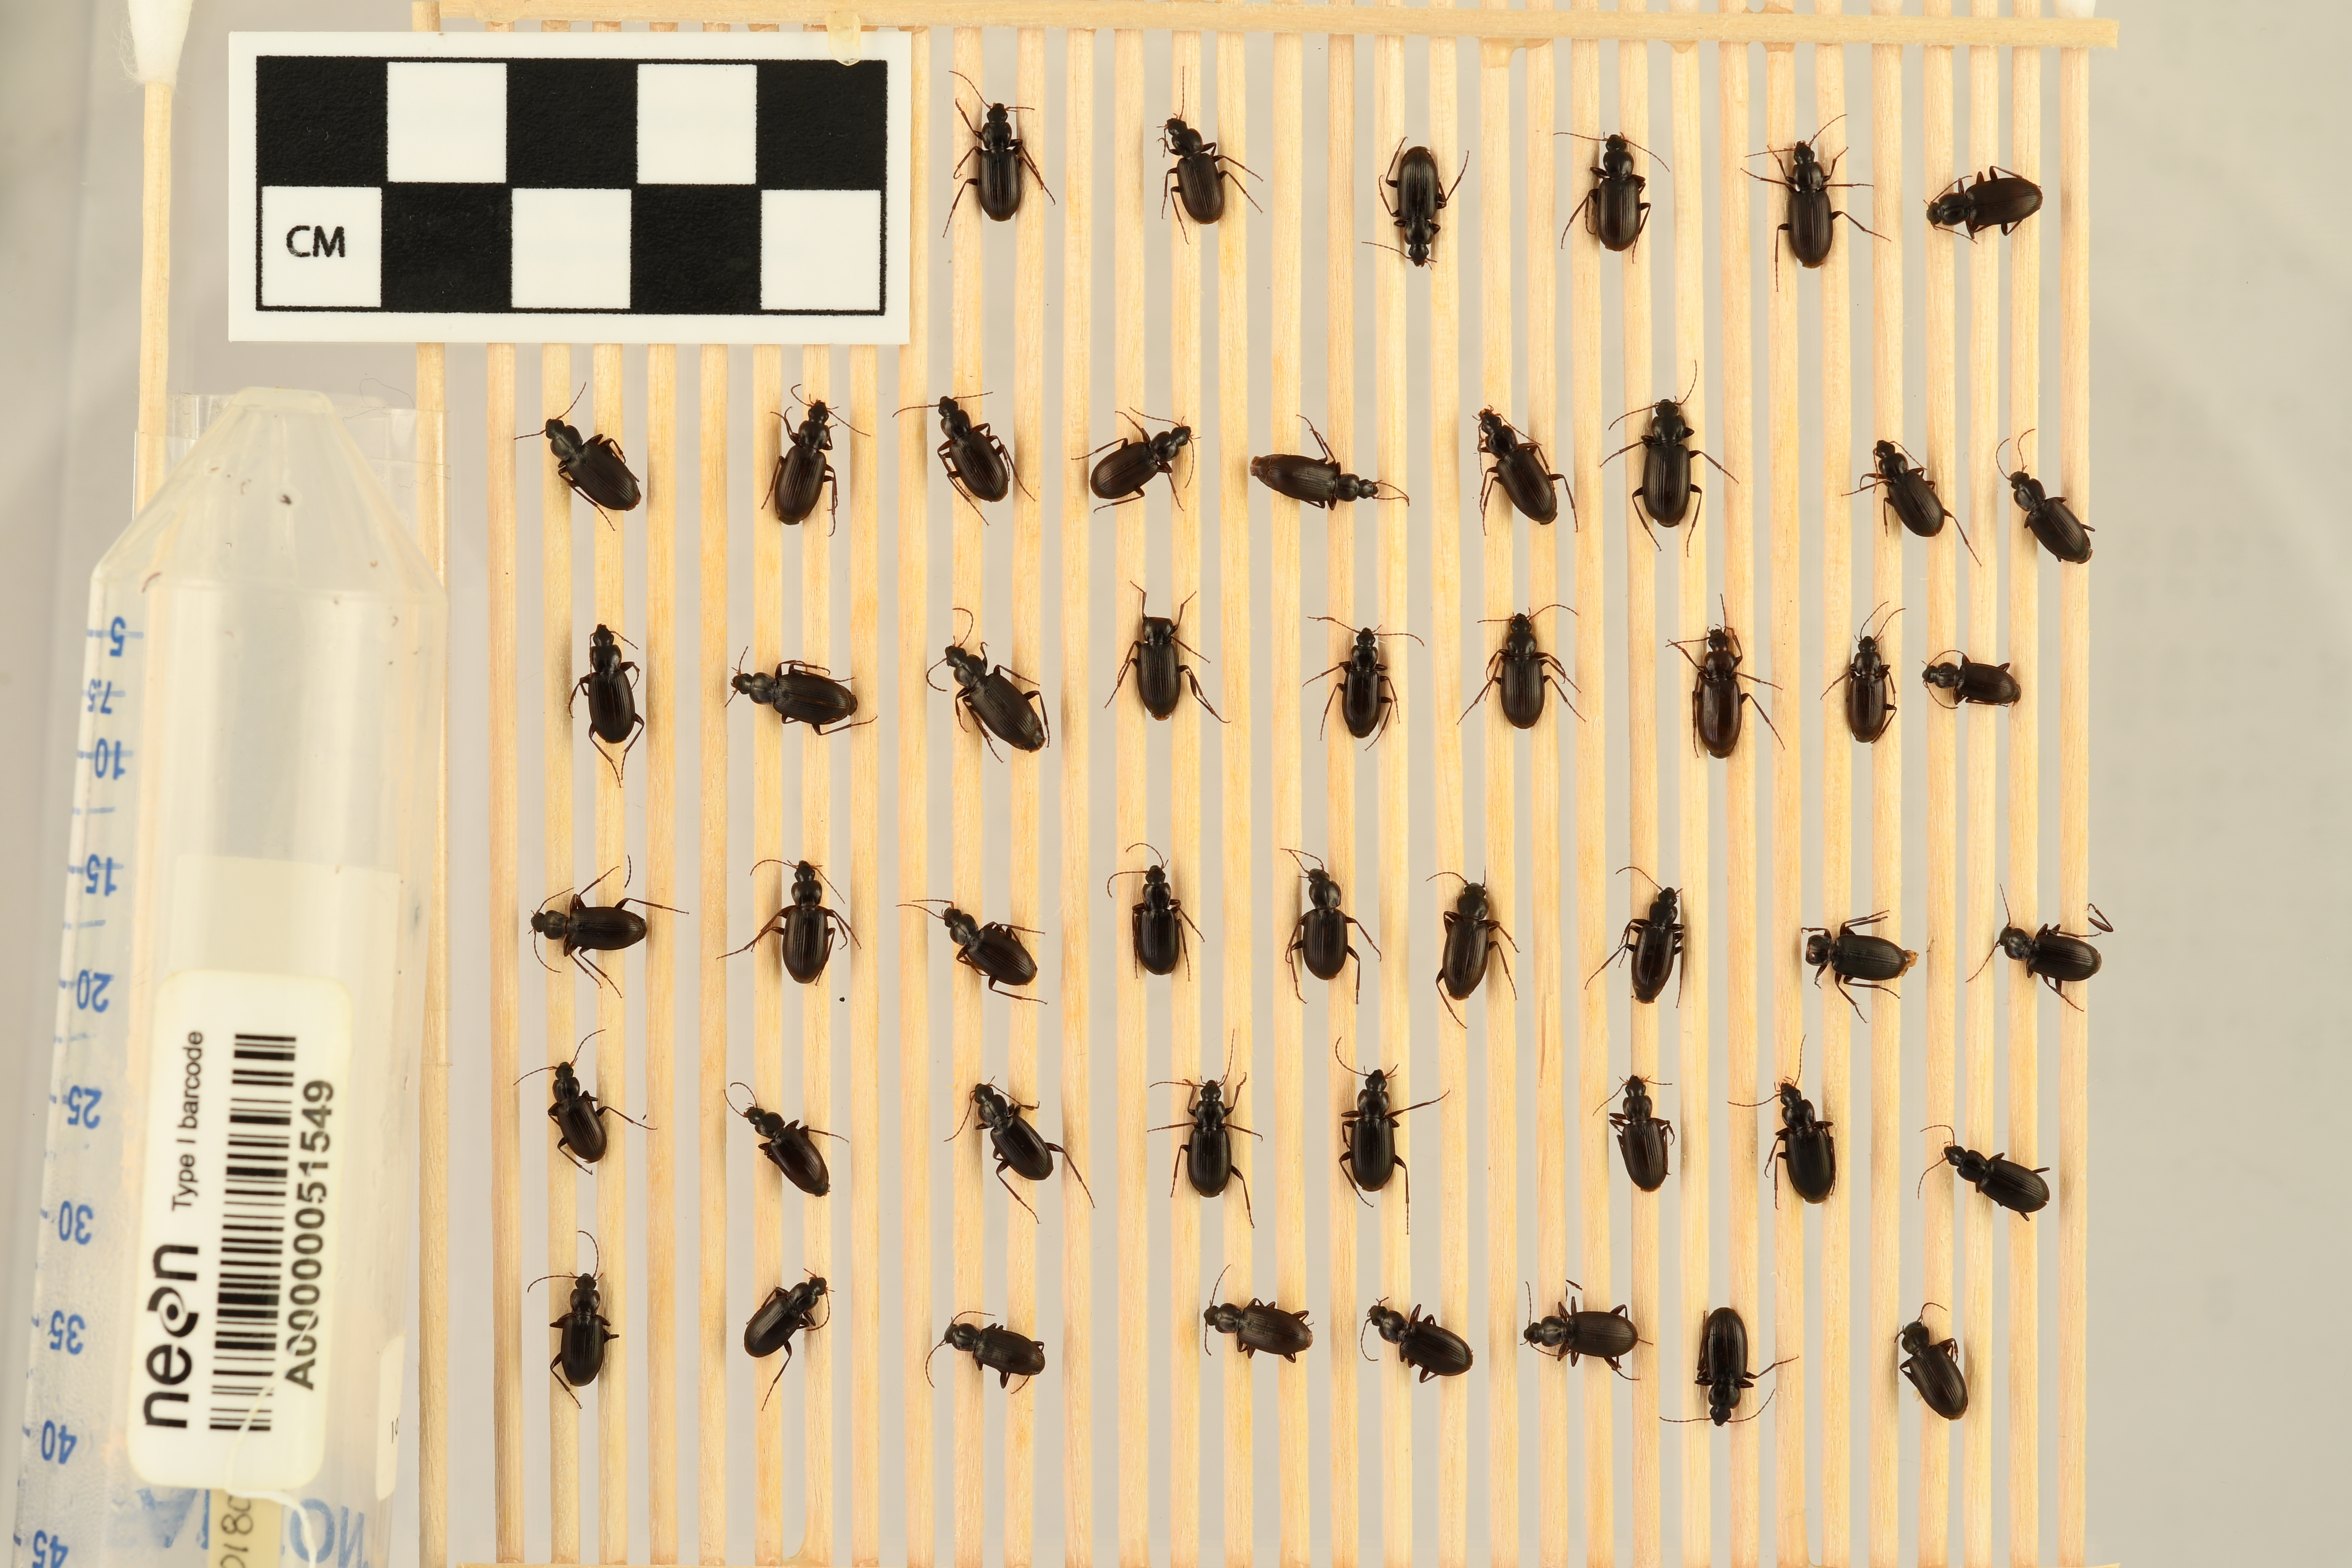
Calathus advena — Rocky Mountains NEON, plot RMNP_007. Beetle 1, ElytraLength: 0.5841 cm (lying flat: Yes)

Calathus advena — Rocky Mountains NEON, plot RMNP_007. Beetle 1, ElytraWidth: 0.3127 cm (lying flat: Yes)

Calathus advena — Rocky Mountains NEON, plot RMNP_007. Beetle 2, ElytraLength: 0.5583 cm (lying flat: Yes)

Calathus advena — Rocky Mountains NEON, plot RMNP_007. Beetle 2, ElytraWidth: 0.3107 cm (lying flat: Yes)

Calathus advena — Rocky Mountains NEON, plot RMNP_007. Beetle 3, ElytraLength: 0.5626 cm (lying flat: Yes)

Calathus advena — Rocky Mountains NEON, plot RMNP_007. Beetle 3, ElytraWidth: 0.3127 cm (lying flat: Yes)

Calathus advena — Rocky Mountains NEON, plot RMNP_007. Beetle 4, ElytraLength: 0.5938 cm (lying flat: Yes)

Calathus advena — Rocky Mountains NEON, plot RMNP_007. Beetle 4, ElytraWidth: 0.3229 cm (lying flat: Yes)

Calathus advena — Rocky Mountains NEON, plot RMNP_007. Beetle 5, ElytraLength: 0.5837 cm (lying flat: Yes)

Calathus advena — Rocky Mountains NEON, plot RMNP_007. Beetle 5, ElytraWidth: 0.3335 cm (lying flat: Yes)

Calathus advena — Rocky Mountains NEON, plot RMNP_007. Beetle 6, ElytraLength: 0.6114 cm (lying flat: Yes)

Calathus advena — Rocky Mountains NEON, plot RMNP_007. Beetle 6, ElytraWidth: 0.3412 cm (lying flat: Yes)

Calathus advena — Rocky Mountains NEON, plot RMNP_007. Beetle 7, ElytraLength: 0.6047 cm (lying flat: Yes)

Calathus advena — Rocky Mountains NEON, plot RMNP_007. Beetle 7, ElytraWidth: 0.3391 cm (lying flat: Yes)

Calathus advena — Rocky Mountains NEON, plot RMNP_007. Beetle 8, ElytraLength: 0.5798 cm (lying flat: Yes)

Calathus advena — Rocky Mountains NEON, plot RMNP_007. Beetle 8, ElytraWidth: 0.3195 cm (lying flat: Yes)

Calathus advena — Rocky Mountains NEON, plot RMNP_007. Beetle 9, ElytraLength: 0.572 cm (lying flat: Yes)

Calathus advena — Rocky Mountains NEON, plot RMNP_007. Beetle 9, ElytraWidth: 0.3092 cm (lying flat: Yes)

Calathus advena — Rocky Mountains NEON, plot RMNP_007. Beetle 10, ElytraLength: 0.5698 cm (lying flat: Yes)

Calathus advena — Rocky Mountains NEON, plot RMNP_007. Beetle 10, ElytraWidth: 0.3269 cm (lying flat: Yes)

Calathus advena — Rocky Mountains NEON, plot RMNP_007. Beetle 11, ElytraLength: 0.5381 cm (lying flat: Yes)

Calathus advena — Rocky Mountains NEON, plot RMNP_007. Beetle 11, ElytraWidth: 0.2881 cm (lying flat: Yes)

Calathus advena — Rocky Mountains NEON, plot RMNP_007. Beetle 12, ElytraLength: 0.5752 cm (lying flat: Yes)

Calathus advena — Rocky Mountains NEON, plot RMNP_007. Beetle 12, ElytraWidth: 0.318 cm (lying flat: Yes)

Calathus advena — Rocky Mountains NEON, plot RMNP_007. Beetle 13, ElytraLength: 0.657 cm (lying flat: Yes)

Calathus advena — Rocky Mountains NEON, plot RMNP_007. Beetle 13, ElytraWidth: 0.3437 cm (lying flat: Yes)

Calathus advena — Rocky Mountains NEON, plot RMNP_007. Beetle 14, ElytraLength: 0.5522 cm (lying flat: Yes)

Calathus advena — Rocky Mountains NEON, plot RMNP_007. Beetle 14, ElytraWidth: 0.3004 cm (lying flat: Yes)

Calathus advena — Rocky Mountains NEON, plot RMNP_007. Beetle 15, ElytraLength: 0.5311 cm (lying flat: Yes)

Calathus advena — Rocky Mountains NEON, plot RMNP_007. Beetle 15, ElytraWidth: 0.3107 cm (lying flat: Yes)

Calathus advena — Rocky Mountains NEON, plot RMNP_007. Beetle 16, ElytraLength: 0.5686 cm (lying flat: Yes)

Calathus advena — Rocky Mountains NEON, plot RMNP_007. Beetle 16, ElytraWidth: 0.3289 cm (lying flat: Yes)

Calathus advena — Rocky Mountains NEON, plot RMNP_007. Beetle 17, ElytraLength: 0.6169 cm (lying flat: Yes)

Calathus advena — Rocky Mountains NEON, plot RMNP_007. Beetle 17, ElytraWidth: 0.3436 cm (lying flat: Yes)

Calathus advena — Rocky Mountains NEON, plot RMNP_007. Beetle 18, ElytraLength: 0.6189 cm (lying flat: Yes)

Calathus advena — Rocky Mountains NEON, plot RMNP_007. Beetle 18, ElytraWidth: 0.3322 cm (lying flat: Yes)

Calathus advena — Rocky Mountains NEON, plot RMNP_007. Beetle 19, ElytraLength: 0.5733 cm (lying flat: Yes)

Calathus advena — Rocky Mountains NEON, plot RMNP_007. Beetle 19, ElytraWidth: 0.3127 cm (lying flat: Yes)

Calathus advena — Rocky Mountains NEON, plot RMNP_007. Beetle 20, ElytraLength: 0.5108 cm (lying flat: Yes)

Calathus advena — Rocky Mountains NEON, plot RMNP_007. Beetle 20, ElytraWidth: 0.2918 cm (lying flat: Yes)

Calathus advena — Rocky Mountains NEON, plot RMNP_007. Beetle 21, ElytraLength: 0.573 cm (lying flat: Yes)

Calathus advena — Rocky Mountains NEON, plot RMNP_007. Beetle 21, ElytraWidth: 0.3127 cm (lying flat: Yes)

Calathus advena — Rocky Mountains NEON, plot RMNP_007. Beetle 22, ElytraLength: 0.6042 cm (lying flat: Yes)

Calathus advena — Rocky Mountains NEON, plot RMNP_007. Beetle 22, ElytraWidth: 0.3439 cm (lying flat: Yes)

Calathus advena — Rocky Mountains NEON, plot RMNP_007. Beetle 23, ElytraLength: 0.4897 cm (lying flat: Yes)

Calathus advena — Rocky Mountains NEON, plot RMNP_007. Beetle 23, ElytraWidth: 0.2918 cm (lying flat: Yes)

Calathus advena — Rocky Mountains NEON, plot RMNP_007. Beetle 24, ElytraLength: 0.4724 cm (lying flat: Yes)

Calathus advena — Rocky Mountains NEON, plot RMNP_007. Beetle 24, ElytraWidth: 0.2635 cm (lying flat: Yes)

Calathus advena — Rocky Mountains NEON, plot RMNP_007. Beetle 25, ElytraLength: 0.5837 cm (lying flat: Yes)

Calathus advena — Rocky Mountains NEON, plot RMNP_007. Beetle 25, ElytraWidth: 0.2924 cm (lying flat: Yes)

Calathus advena — Rocky Mountains NEON, plot RMNP_007. Beetle 26, ElytraLength: 0.596 cm (lying flat: Yes)

Calathus advena — Rocky Mountains NEON, plot RMNP_007. Beetle 26, ElytraWidth: 0.334 cm (lying flat: Yes)

Calathus advena — Rocky Mountains NEON, plot RMNP_007. Beetle 27, ElytraLength: 0.572 cm (lying flat: Yes)

Calathus advena — Rocky Mountains NEON, plot RMNP_007. Beetle 27, ElytraWidth: 0.3125 cm (lying flat: Yes)

Calathus advena — Rocky Mountains NEON, plot RMNP_007. Beetle 28, ElytraLength: 0.5208 cm (lying flat: Yes)

Calathus advena — Rocky Mountains NEON, plot RMNP_007. Beetle 28, ElytraWidth: 0.3125 cm (lying flat: Yes)

Calathus advena — Rocky Mountains NEON, plot RMNP_007. Beetle 29, ElytraLength: 0.5522 cm (lying flat: Yes)

Calathus advena — Rocky Mountains NEON, plot RMNP_007. Beetle 29, ElytraWidth: 0.3333 cm (lying flat: Yes)

Calathus advena — Rocky Mountains NEON, plot RMNP_007. Beetle 30, ElytraLength: 0.5944 cm (lying flat: No)

Calathus advena — Rocky Mountains NEON, plot RMNP_007. Beetle 30, ElytraWidth: 0.3209 cm (lying flat: No)

Calathus advena — Rocky Mountains NEON, plot RMNP_007. Beetle 31, ElytraLength: 0.5413 cm (lying flat: Yes)

Calathus advena — Rocky Mountains NEON, plot RMNP_007. Beetle 31, ElytraWidth: 0.2881 cm (lying flat: Yes)

Calathus advena — Rocky Mountains NEON, plot RMNP_007. Beetle 32, ElytraLength: 0.5908 cm (lying flat: Yes)

Calathus advena — Rocky Mountains NEON, plot RMNP_007. Beetle 32, ElytraWidth: 0.3271 cm (lying flat: Yes)